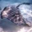
Label: ray